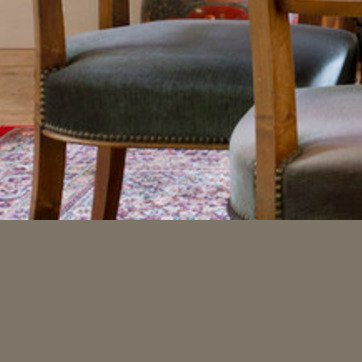
Material: carpet